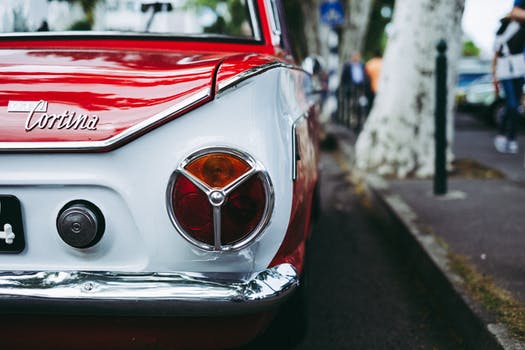
Label: No Watermark